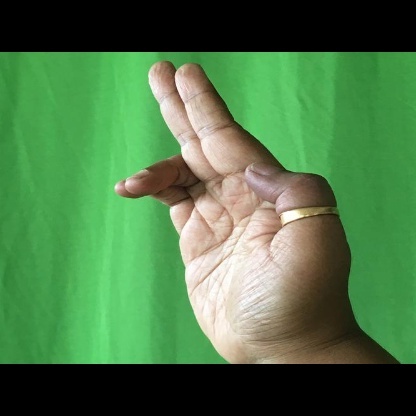
Mudra: Ardhapathaka